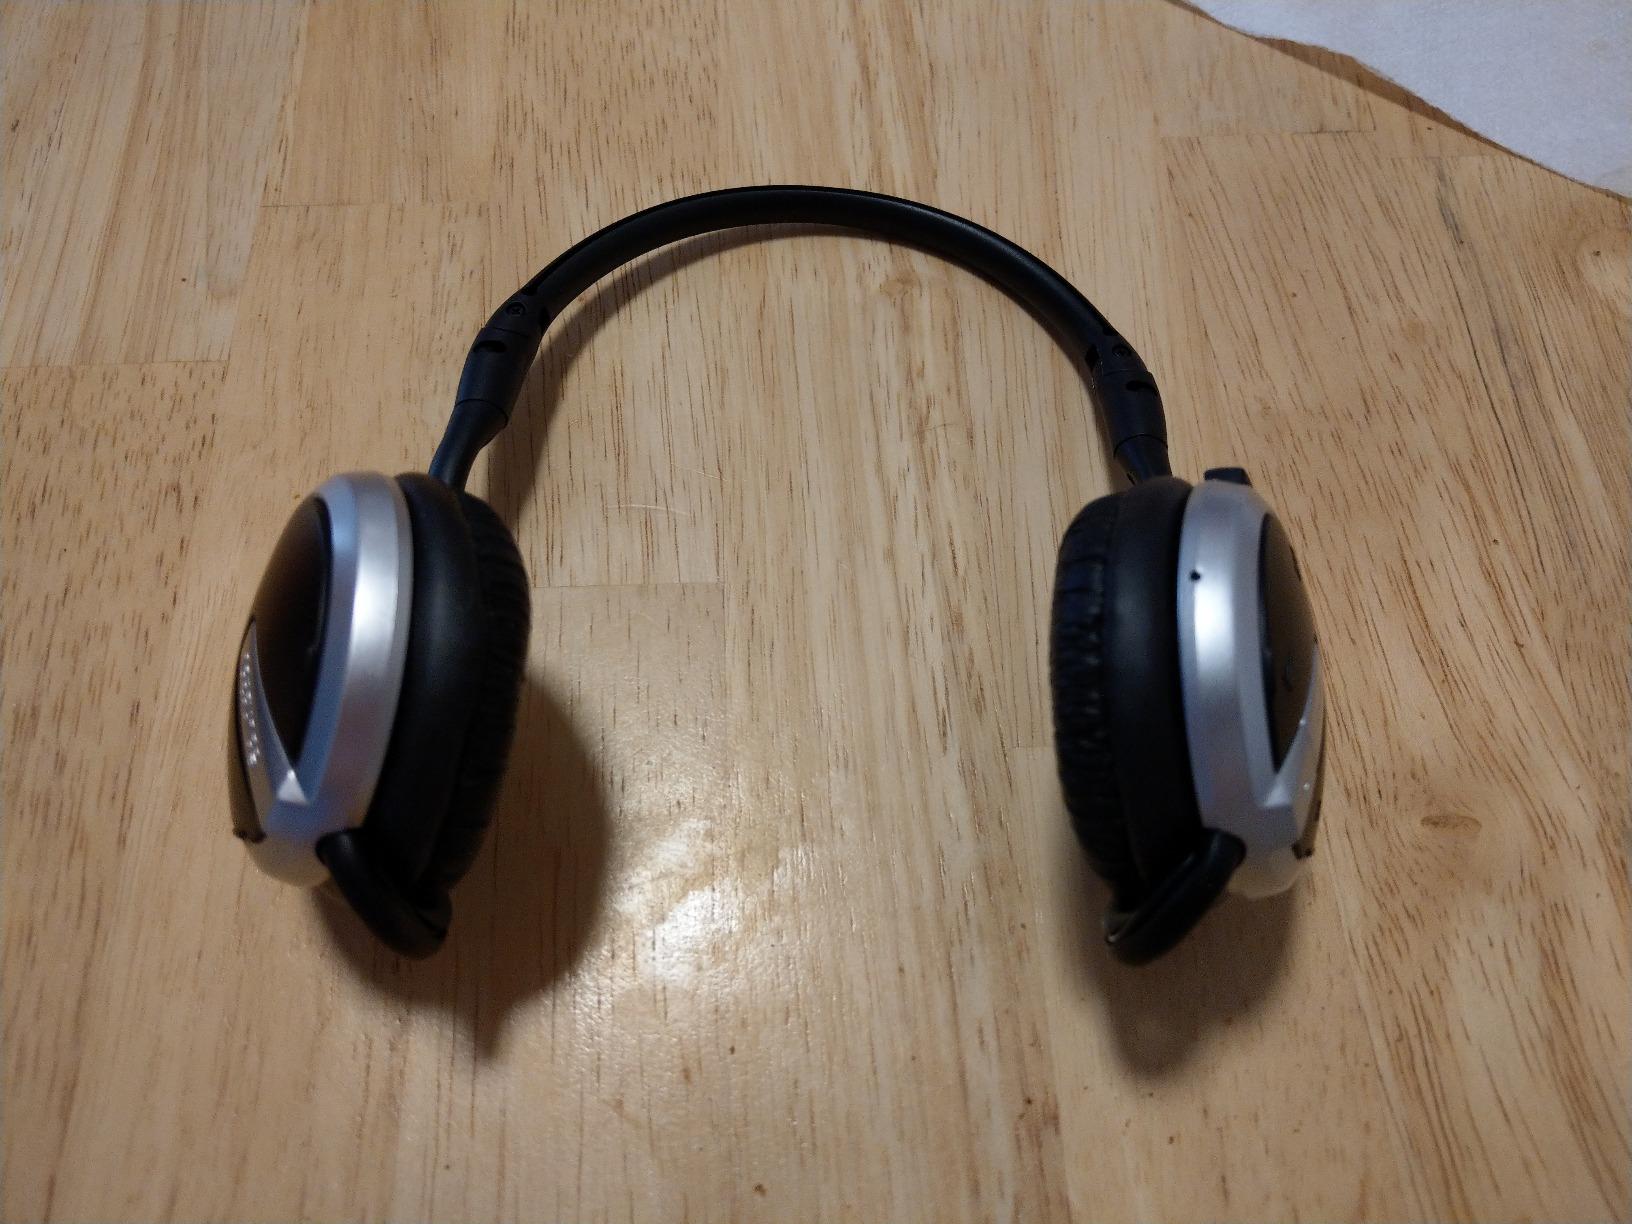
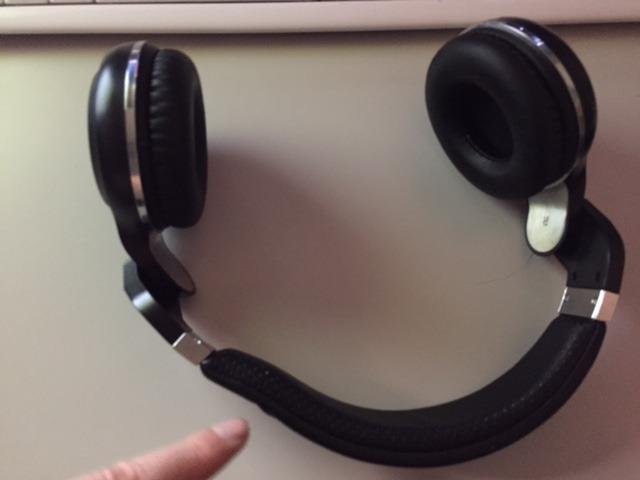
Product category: headphones
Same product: no